Shapeshifting

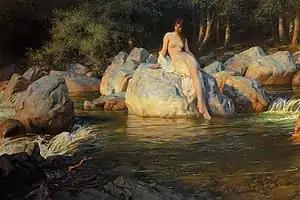
"Kelpie" by Herbert James Draper: transformed into a human

Tales abound about the selkie, a seal that can remove its skin to make contact in human guise with people for only a short amount of time before it must return to the sea. Clan MacColdrum of Uist's foundation myths include a union between the founder of the clan and a shape-shifting selkie. Another such creature is the Scottish selkie, which needs its sealskin to regain its form. In "The Great Silkie of Sule Skerry" the (male) selkie seduces a human woman. Such stories surrounding these creatures are usually romantic tragedies.